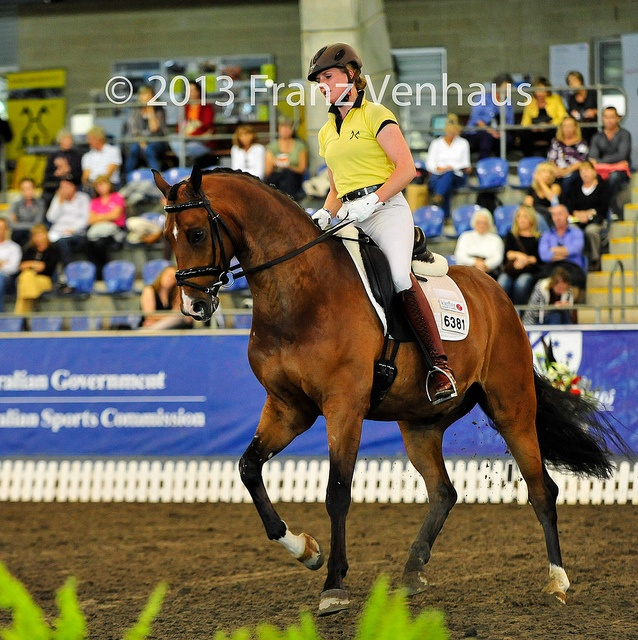
a lady riding a horse in front of a crowd
A female jockey riding a horse spectators in the background.
Well trained rider of a beautiful thoroughbred horse
a female horse jockey is riding her horse
A female equestrian is riding her horse in a show arena.